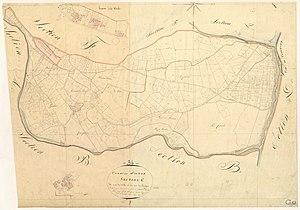
Octon. - Cadastre napoléonien
Octon est une commune française située dans le département de l'Hérault en région Occitanie.